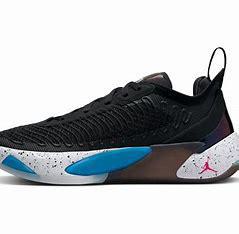
Brand: Jordan
Model: Luka 1